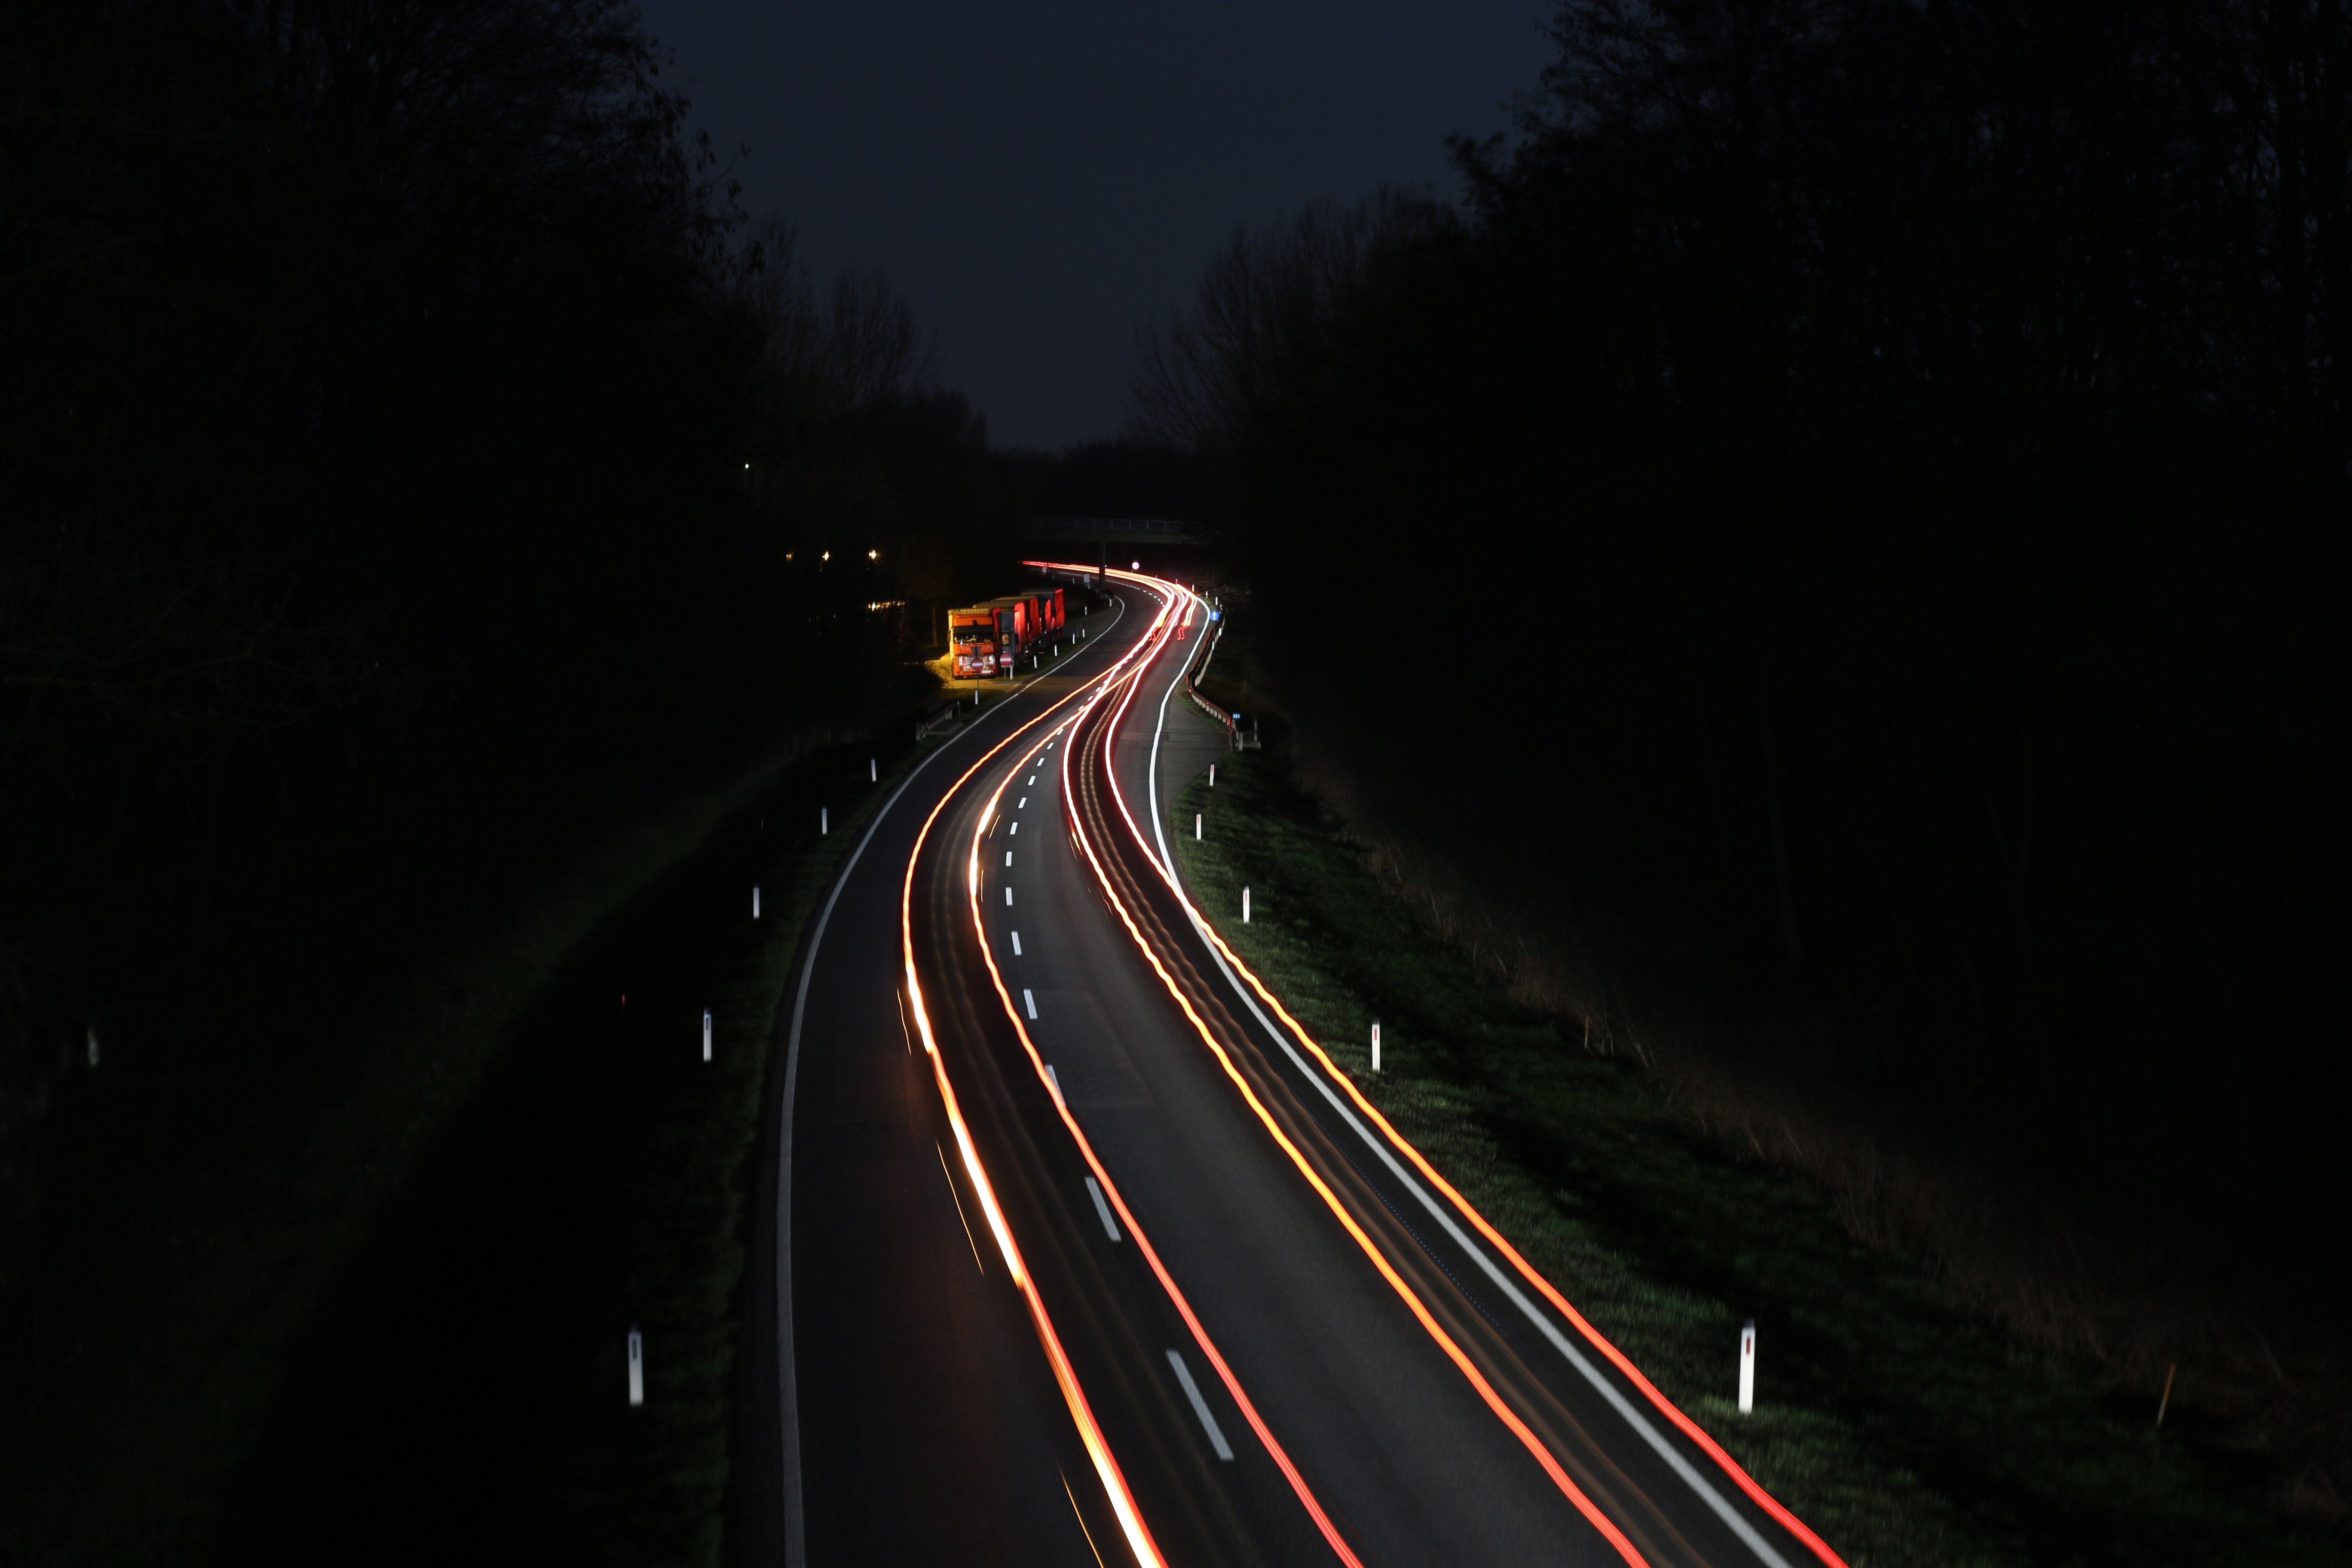
light, road, night, highway, driving, tunnel, evening, darkness, lane, expressway, infrastructure, car street, federal street, overtaking, car at night, night driver